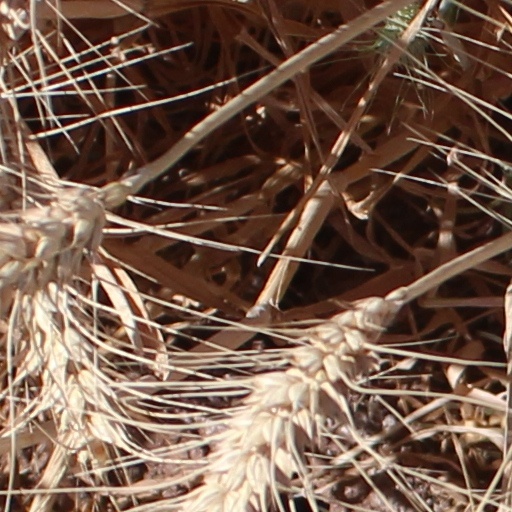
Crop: wheat